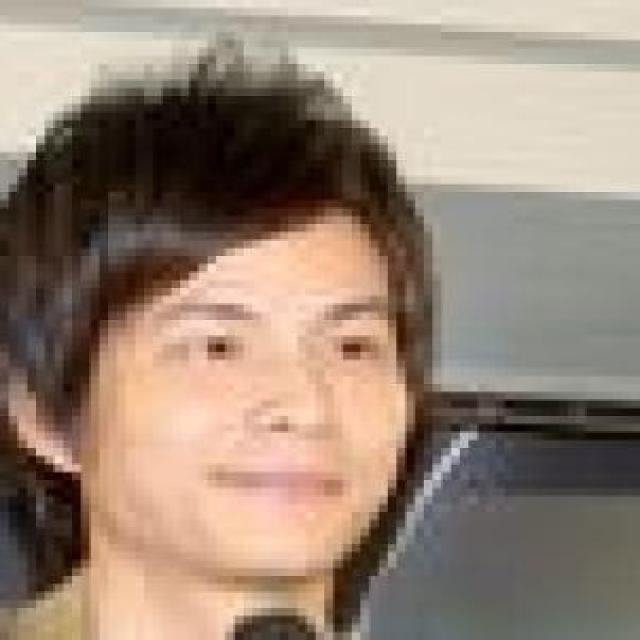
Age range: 21-44